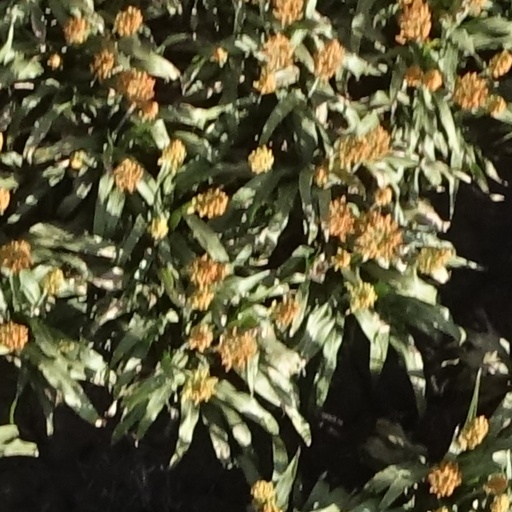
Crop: sorghum